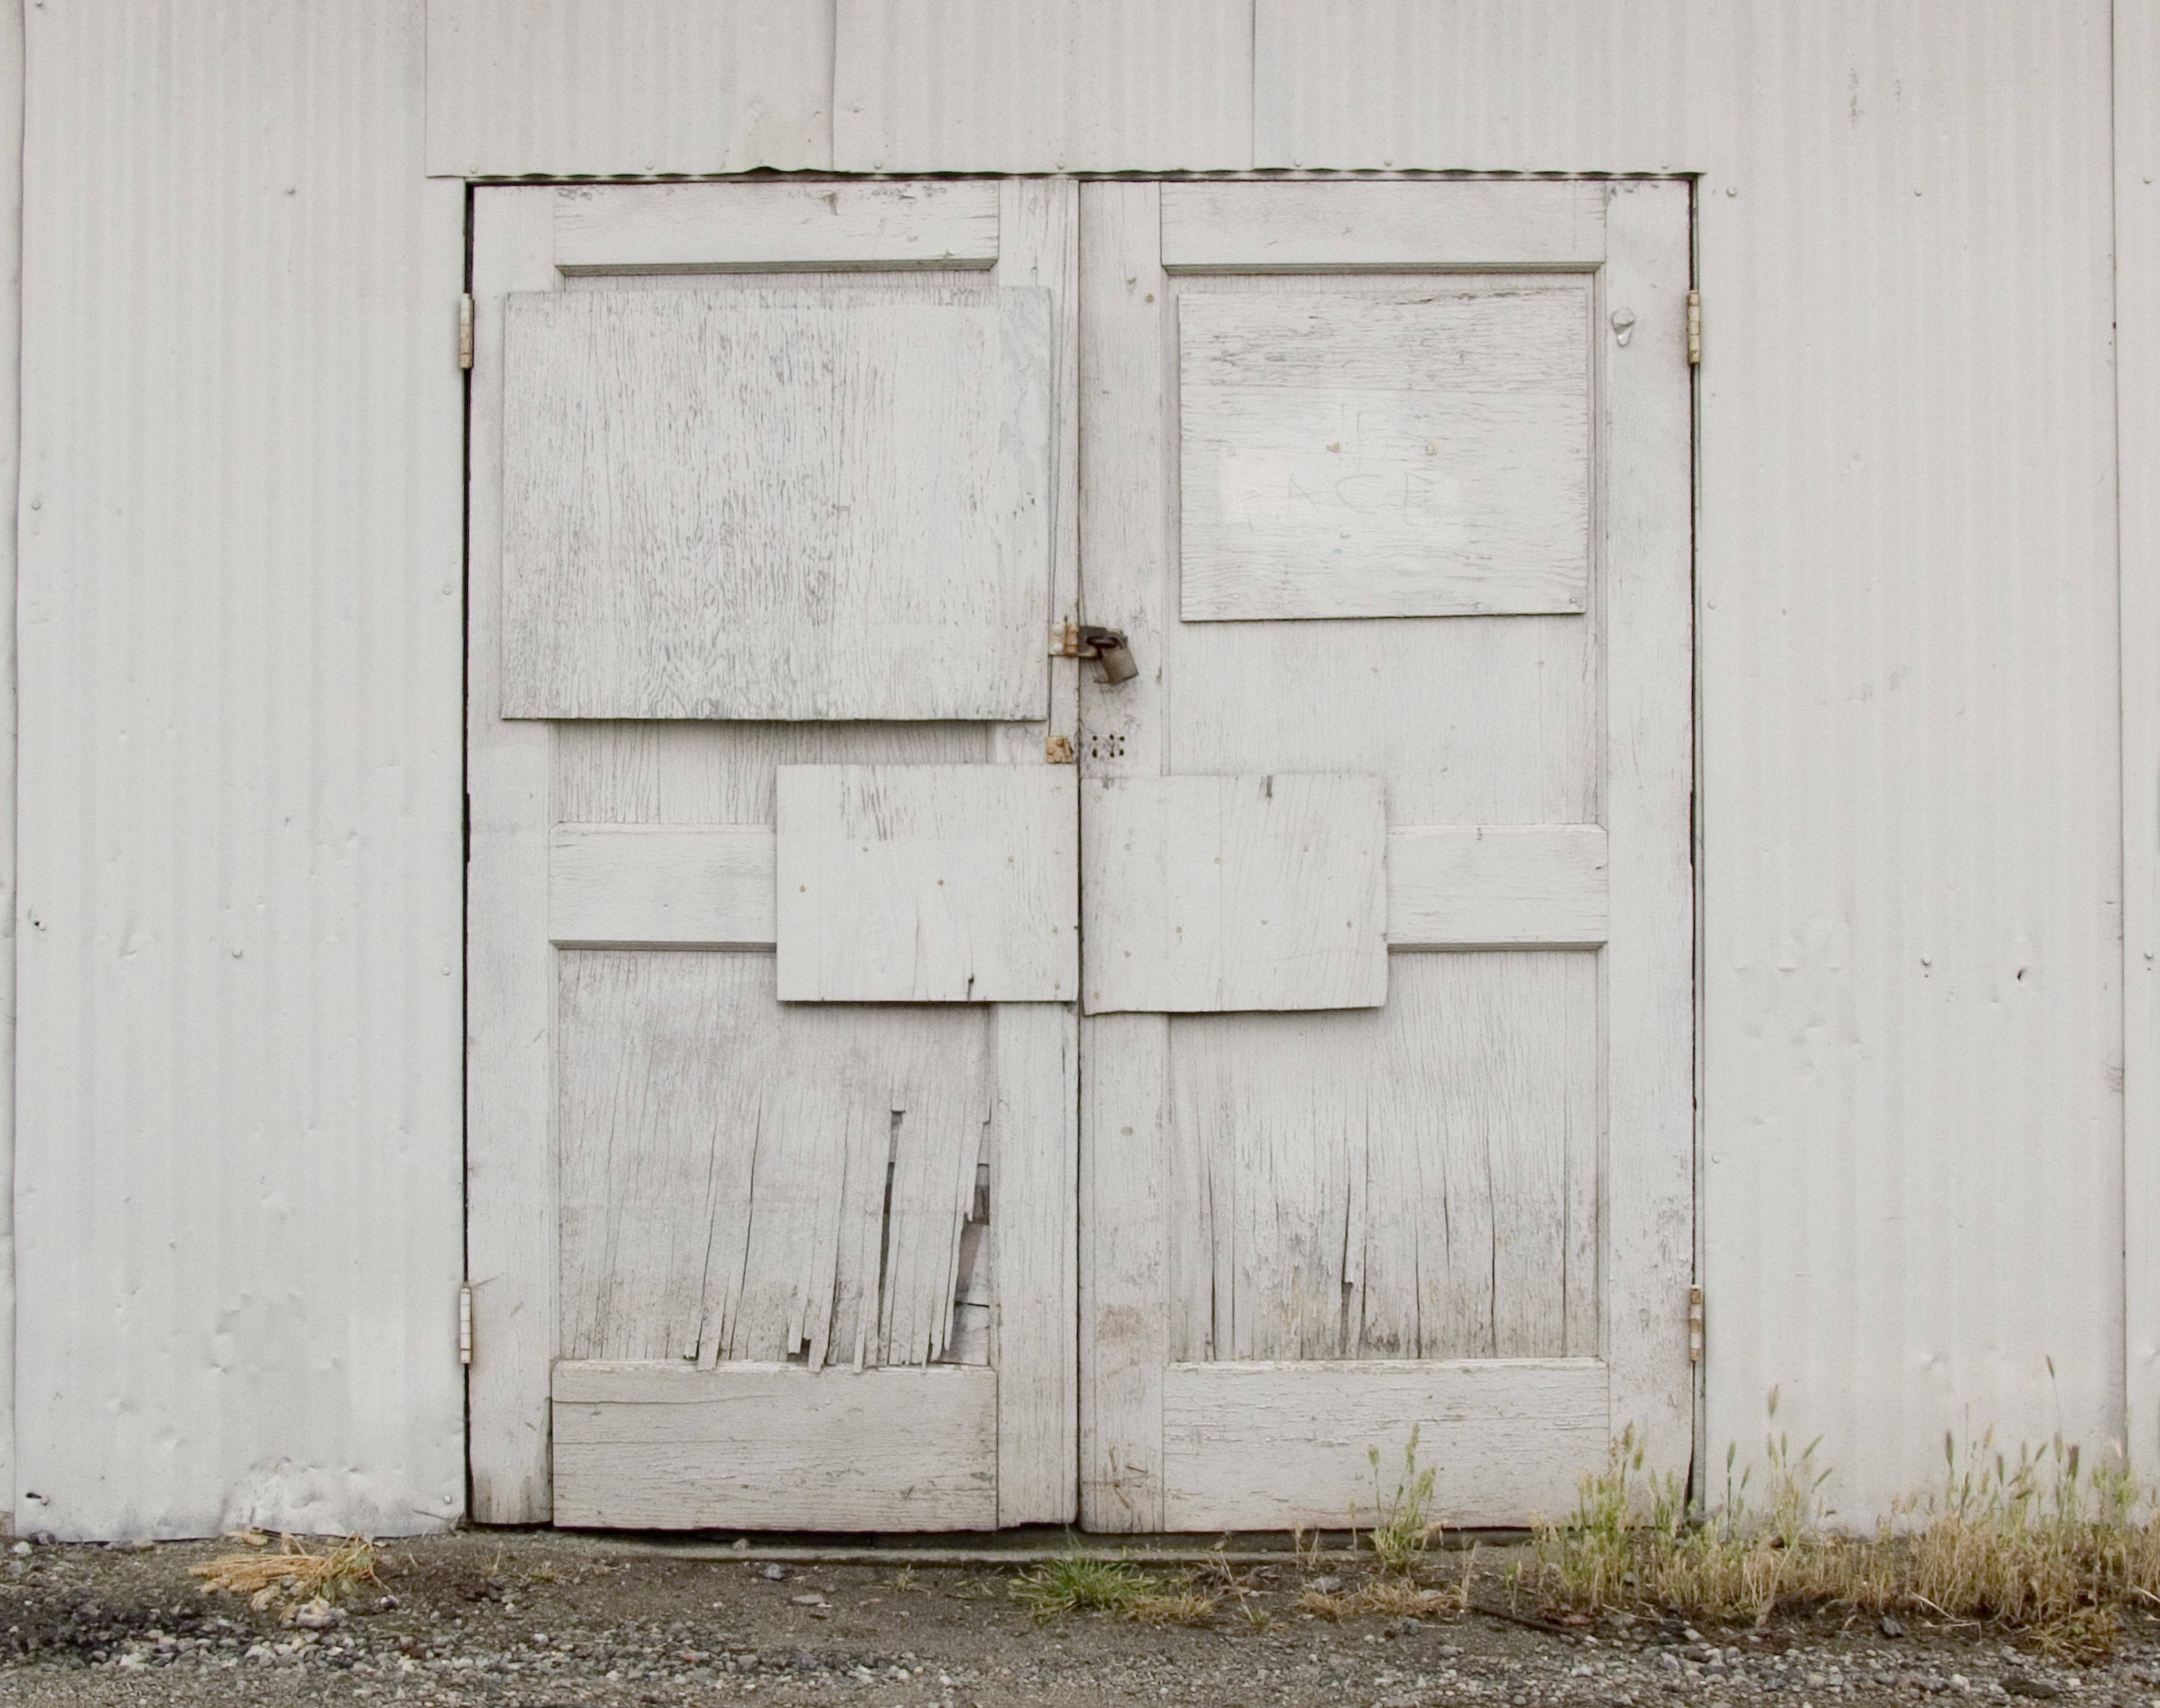
fence, wood, white, building, old, barn, spooky, wall, shed, paint, facade, furniture, gate, door, cracked, warehouse, outhouse, creepy, lock, winery, outdoor structure